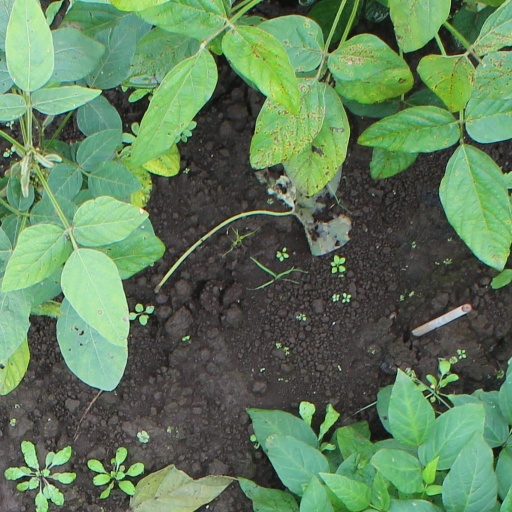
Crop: soybean